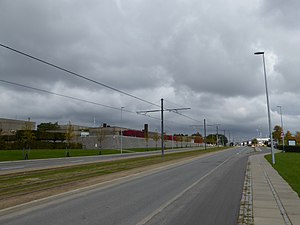
Nehrus Allé
Nehrus Allé i østlig retning.
Nehrus Allé er en gade i det nordlige Aarhus mellem Randersvej og Olof Palmes Allé/Halmstadgade. På nordsiden af gaden ligger DR Østjylland, på sydsiden Aarhus Tech. Nehrus Allé har station på Aarhus Letbane, og bybussen 6A går ligeledes igennem gaden.